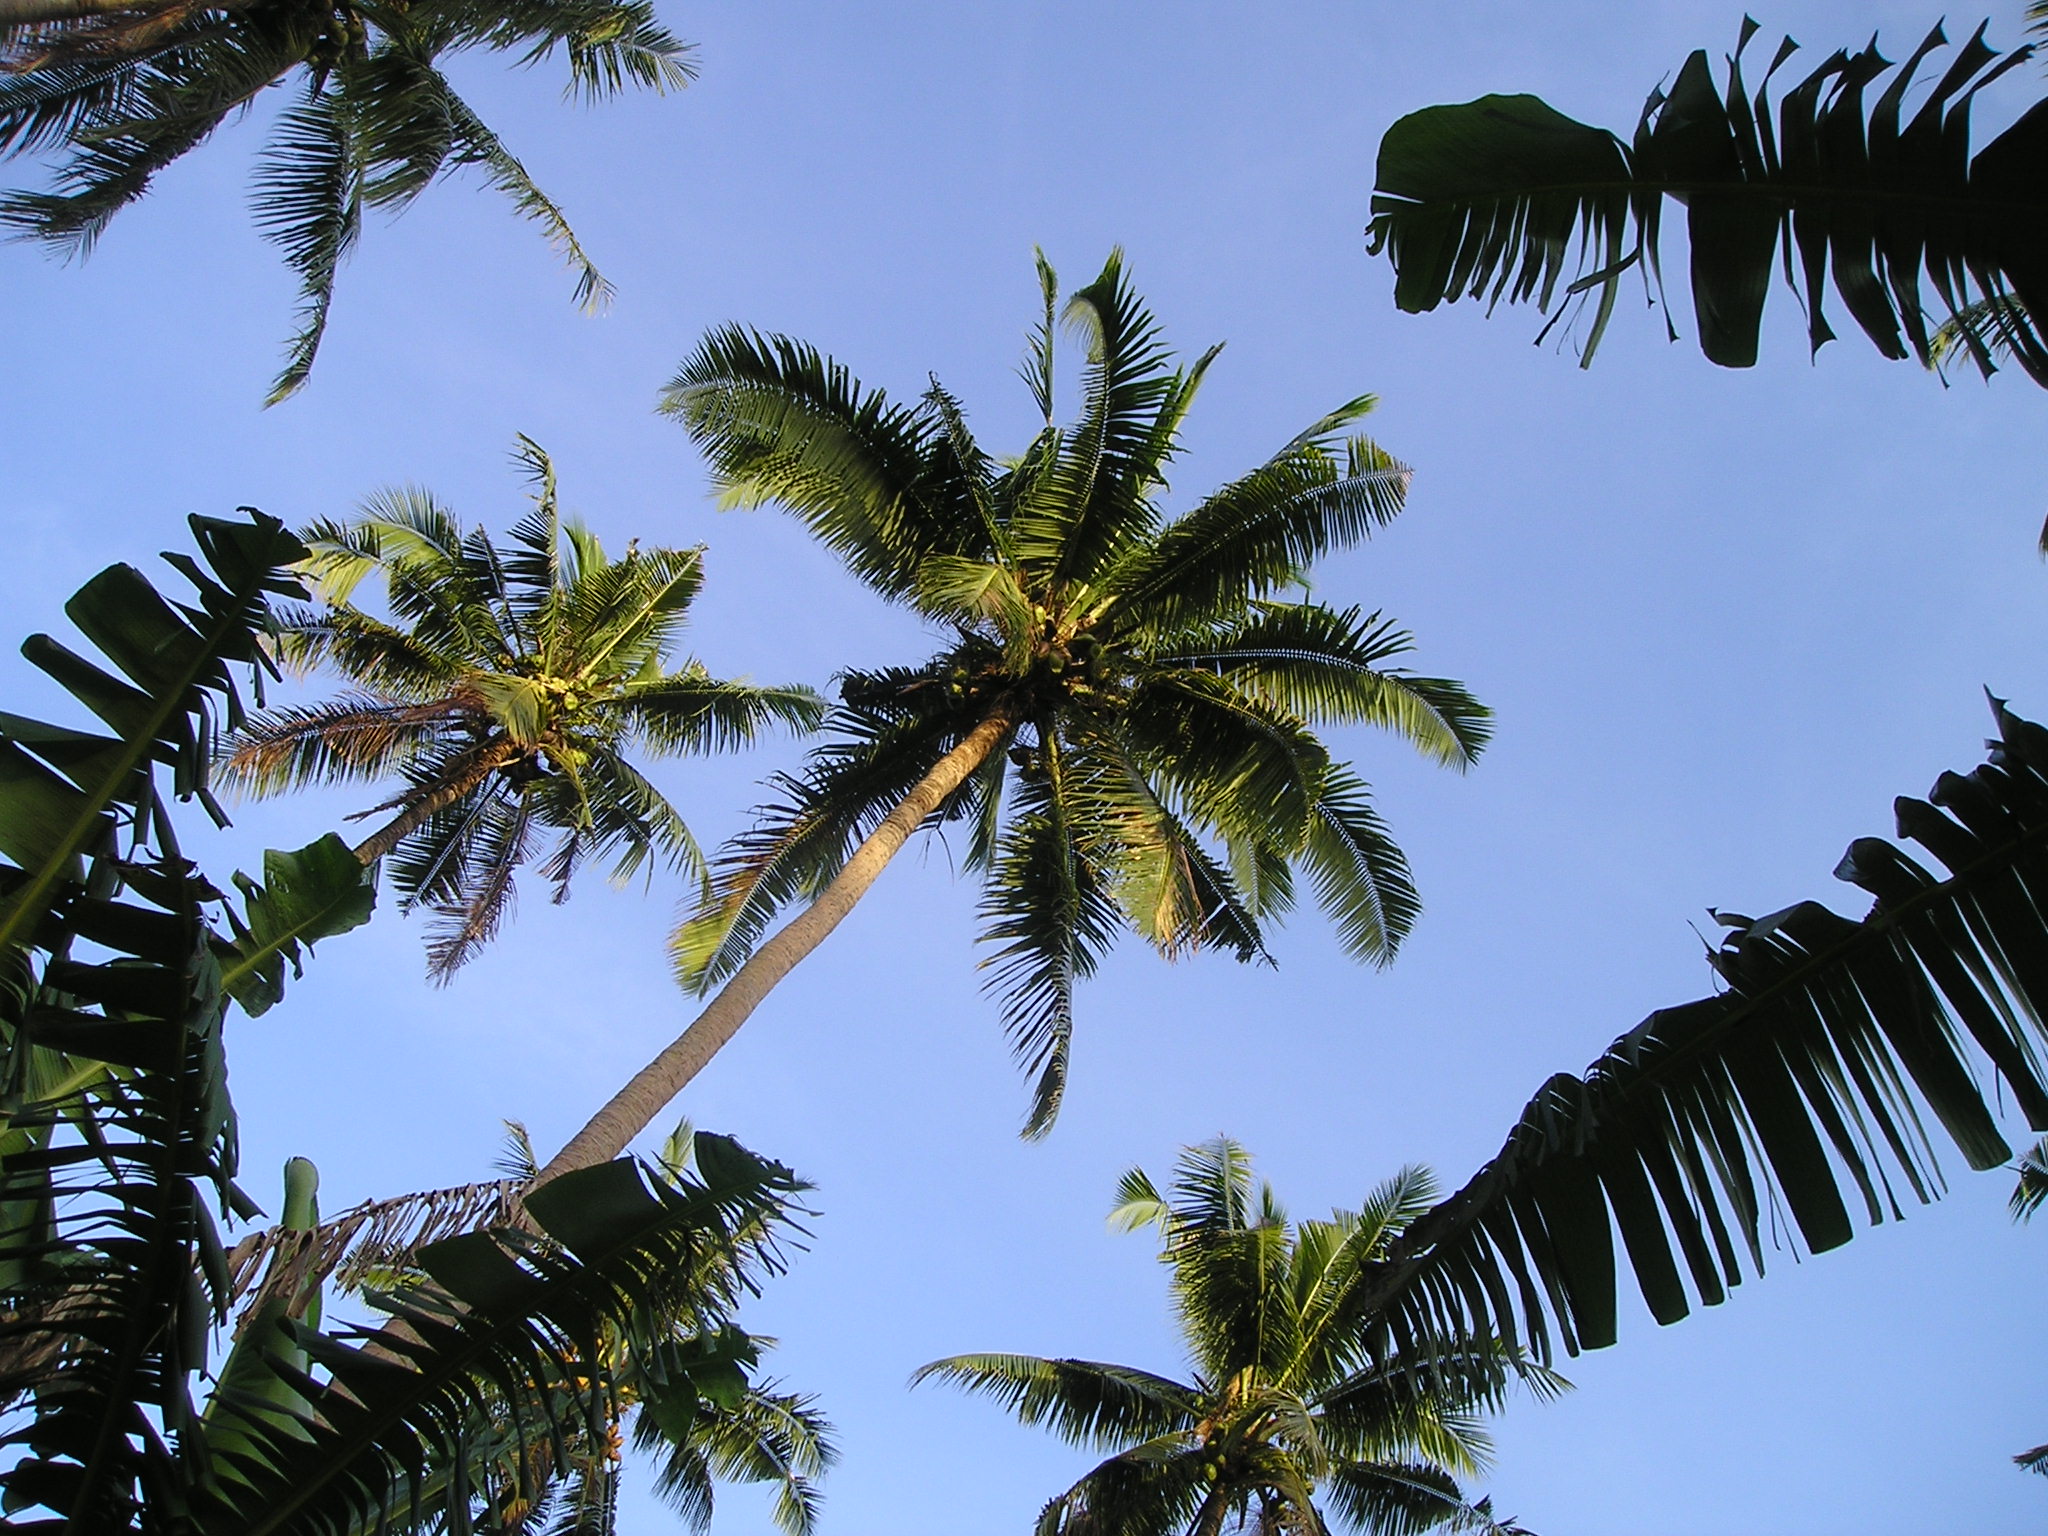
beach, tree, branch, plant, leaf, flower, jungle, botany, flora, exotic, palm trees, tropics, flowering plant, south sea, woody plant, land plant, arecales, palm family, borassus flabellifer, samoa